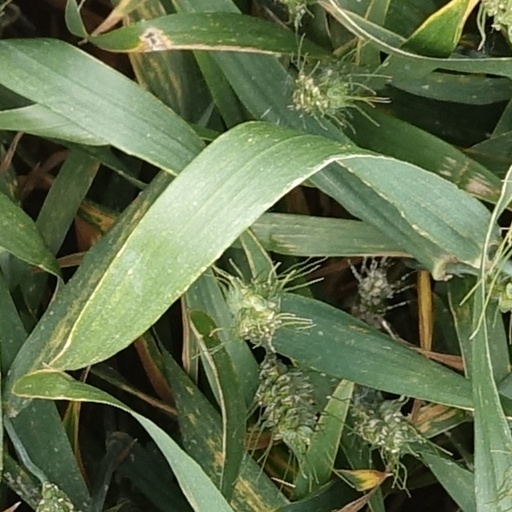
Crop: wheat